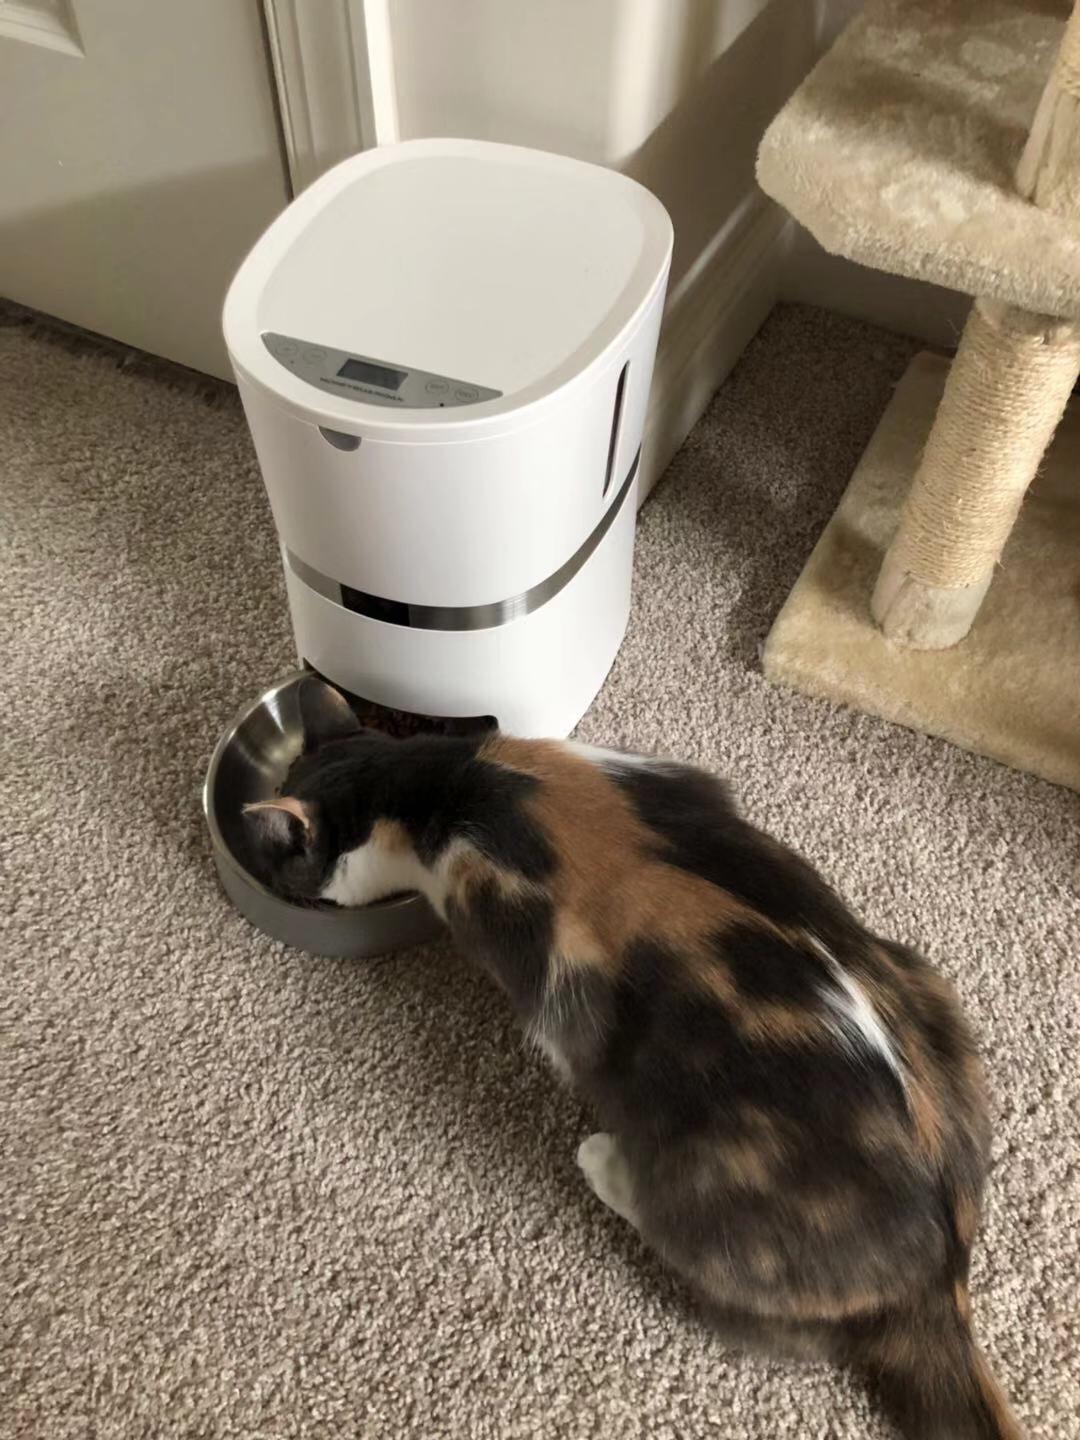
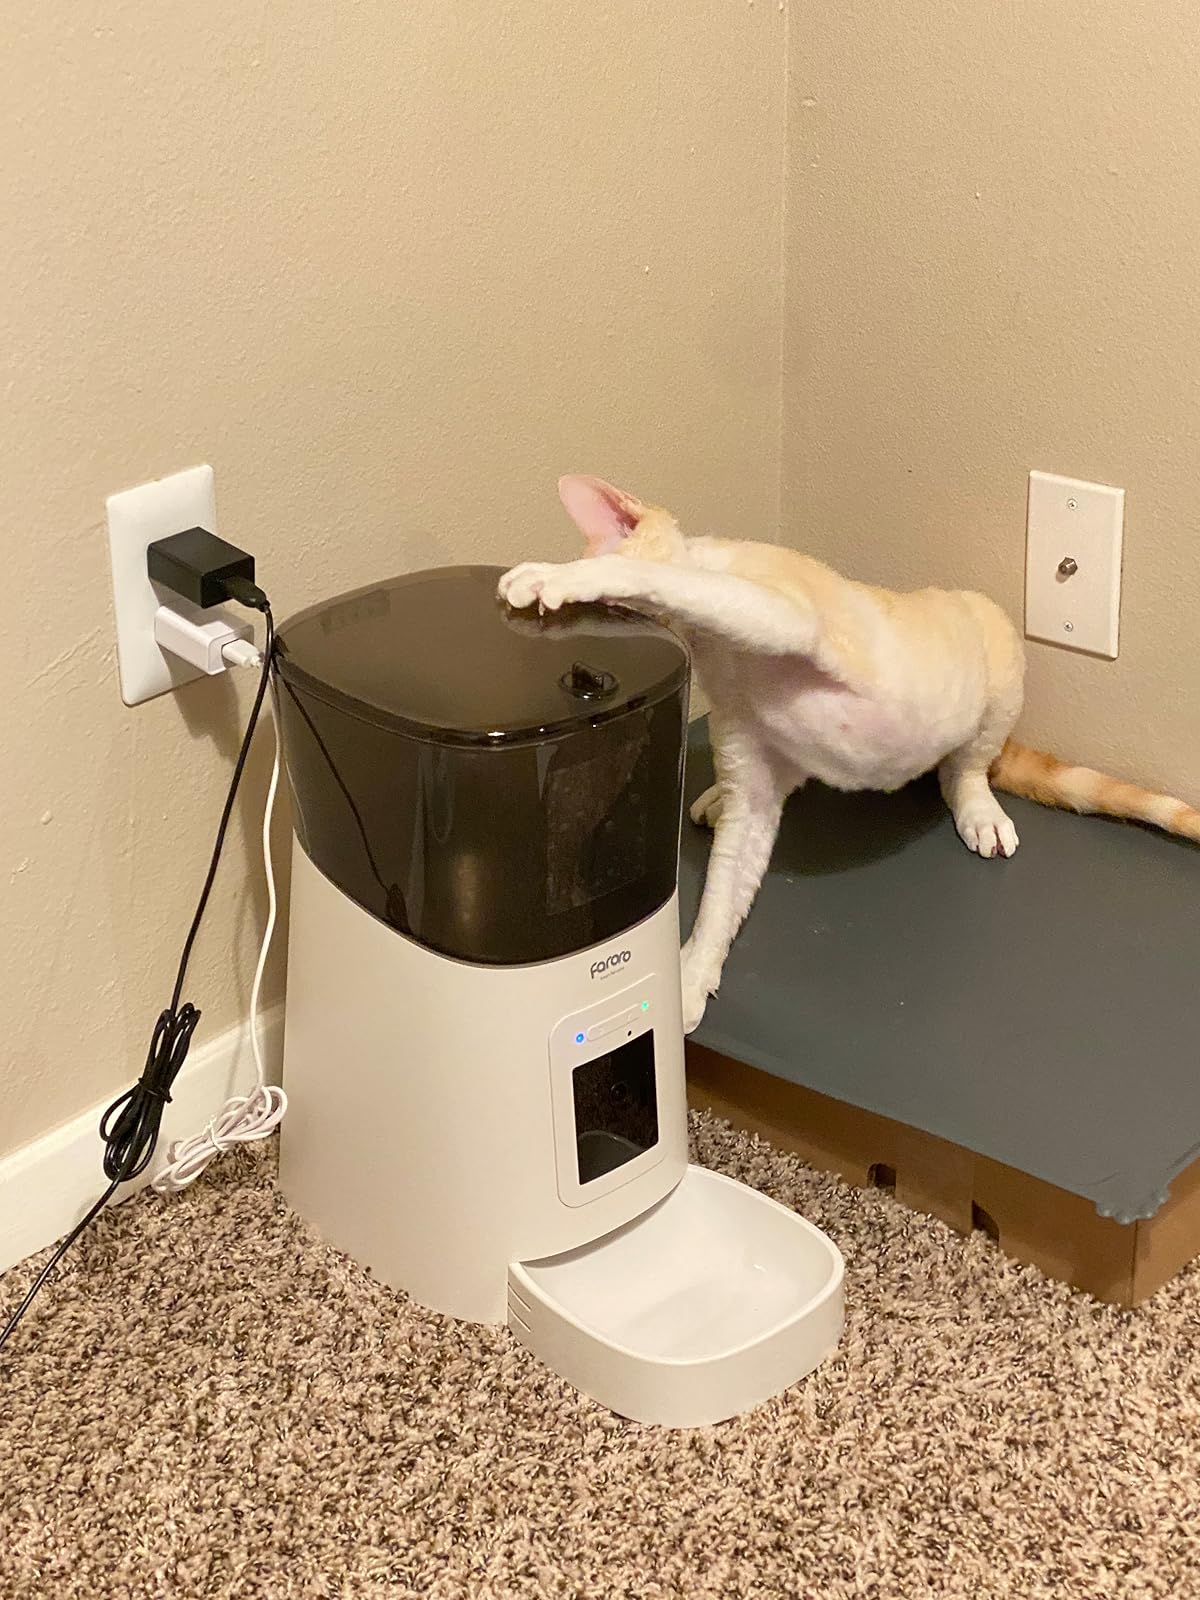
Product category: items_feeder
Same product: no